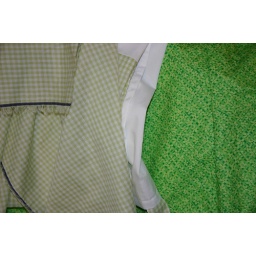
The white and gingham is one of the curtains in progress. The lime green is going to be used to make pants!